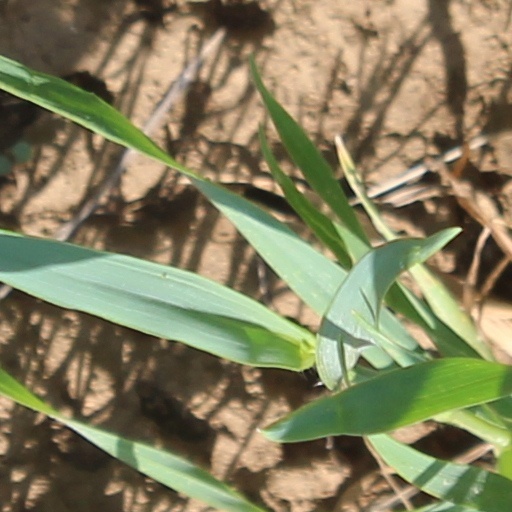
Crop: wheat